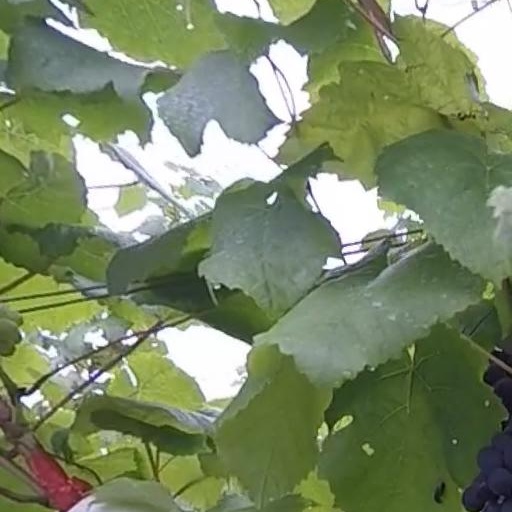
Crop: grape